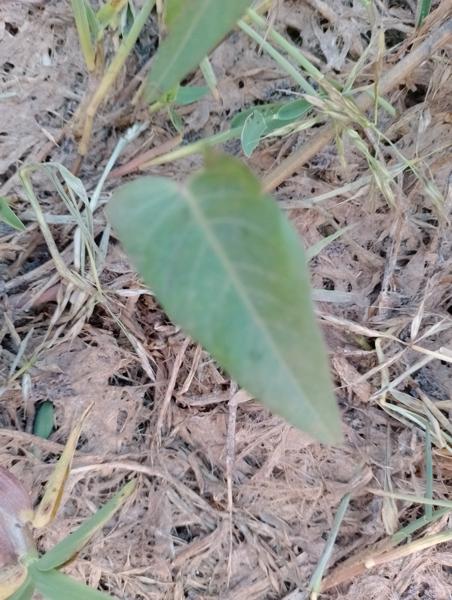
Weed species: Ipomoea aquatic